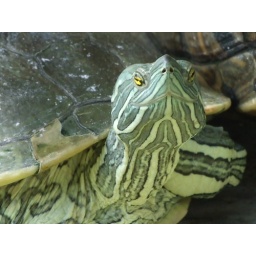
Light green striped turtle at the Holiday Village Golden Beach in Playa Dorada, Dominican Republic.